Olympiapark (Munich)

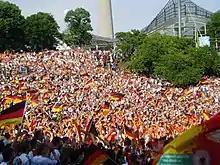
Supporters assisting at the opening match of the finals tournament of 2006 FIFA World Cup

The Olympic Area lies south of Georg-Brauchle-Ring and north of the Olympiasee lake; it is the smallest portion of the entire Olympiapark area. It comprises the following competition sites: